Texas A&M University

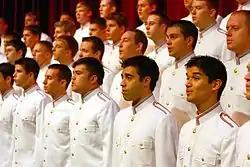
28 people standing on risers are signing while wearing white military-style uniforms

Of the university's numerous agreements and joint facilities of international cooperation, Texas A&M owns a multipurpose center in Mexico City, Soltis Research and Education Center near San Isidro, Costa Rica, and Santa Chiara Study Abroad Center in Castiglion Fiorentino, Italy. During the 2018 academic year, over 5,600 Texas A&M students—primarily undergraduates—studied in 110 countries. Marine research occurs on the university's branch campus, Texas A&M University at Galveston. It also has collaborations with international facilities such as Hacienda Santa Clara in San Miguel de Allende, Guanajuato, Mexico.